Anaswaram

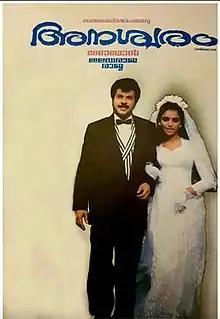
Poster

Anaswaram is a 1991 Malayalam-language film directed by Jomon and starring Mammootty and Shweta Menon . This was Shweta Menon's first movie in Malayalam. The movie was produced by Maniyanpilla Raju under the banner of Sarawathy Chaithanya and was distributed by Sreeram pictures. It was a Big Flop.